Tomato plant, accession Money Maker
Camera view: vertical (180 deg); turntable rotation: 90 degrees
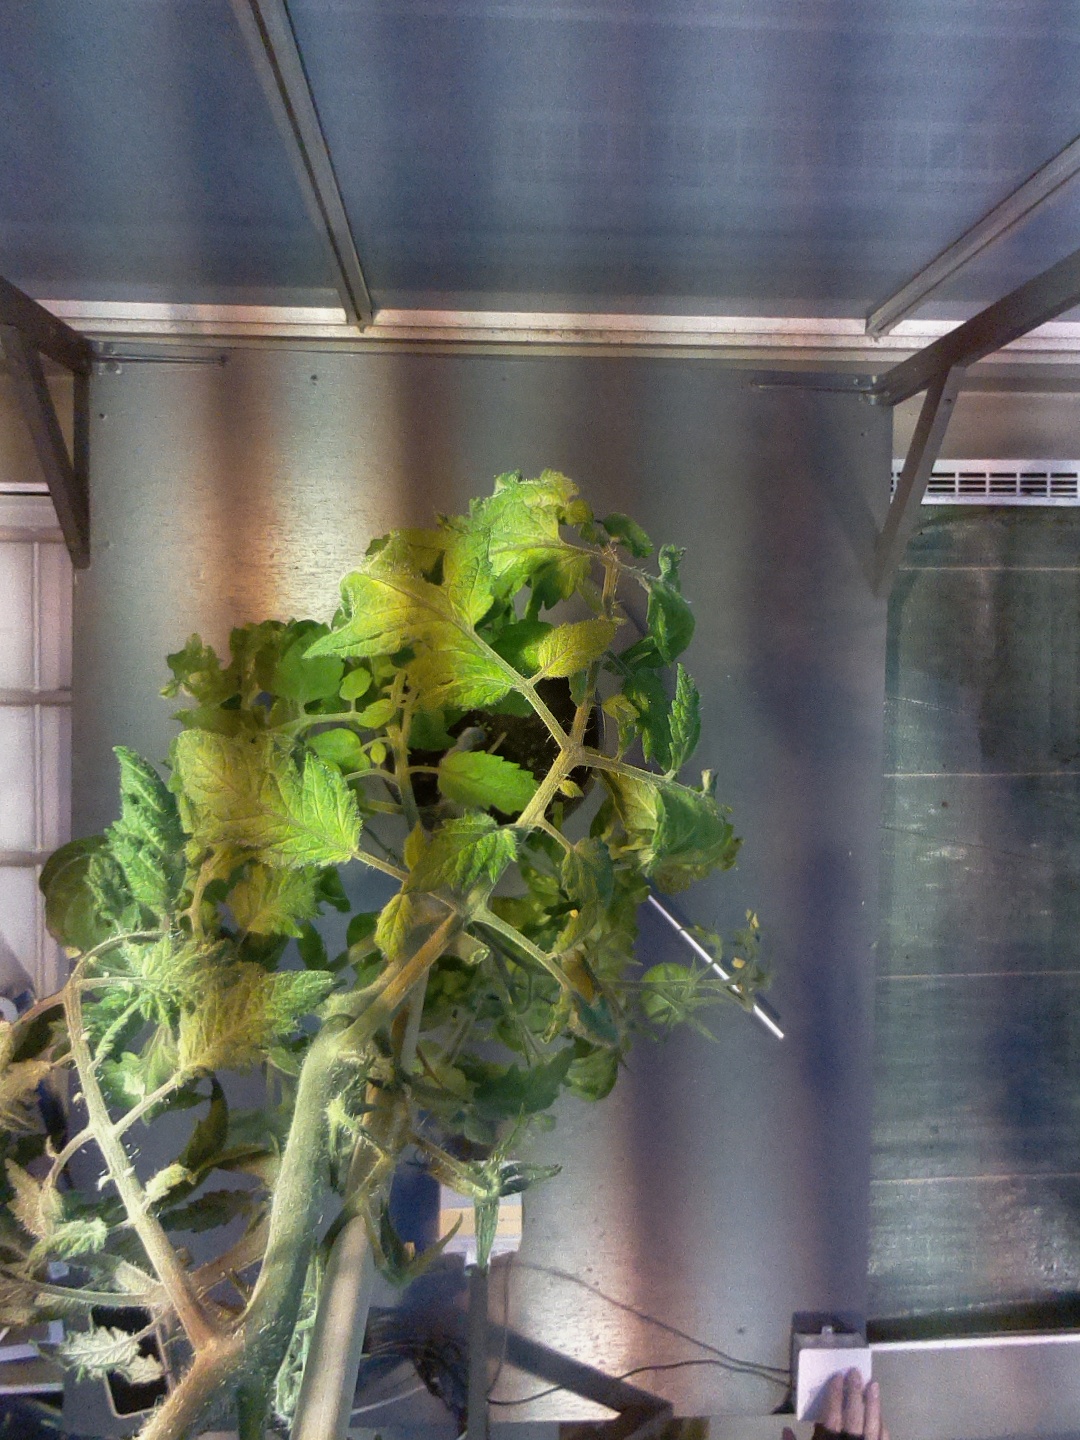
BBCH growth stage 73: 30%-40% of final fruit size